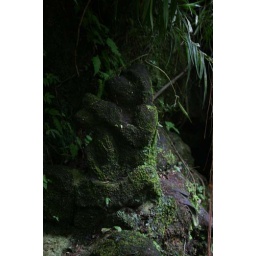
carved into the rock wall near the source.